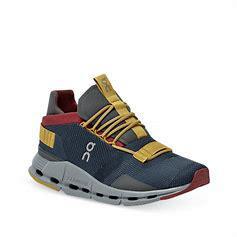
Brand: ON
Model: Cloudnova